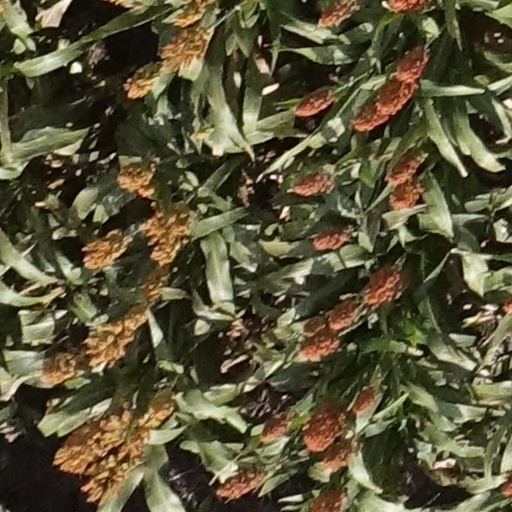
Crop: sorghum